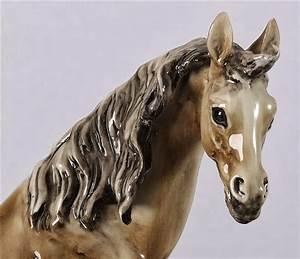
horse